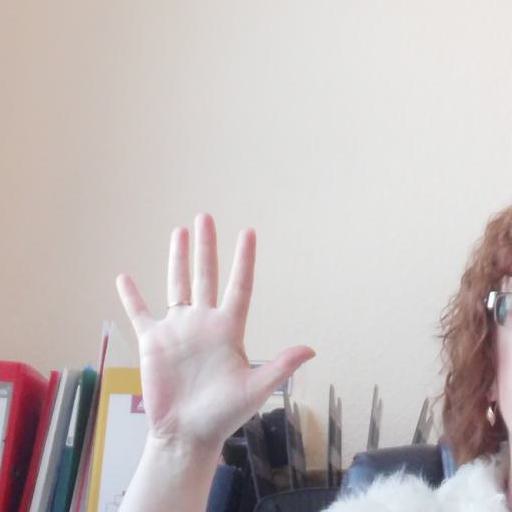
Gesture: palm